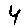
Label: 4